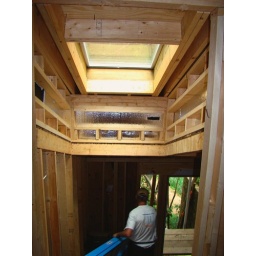
sky light over stairs Aug. 08 stain glass to be installed where silver is